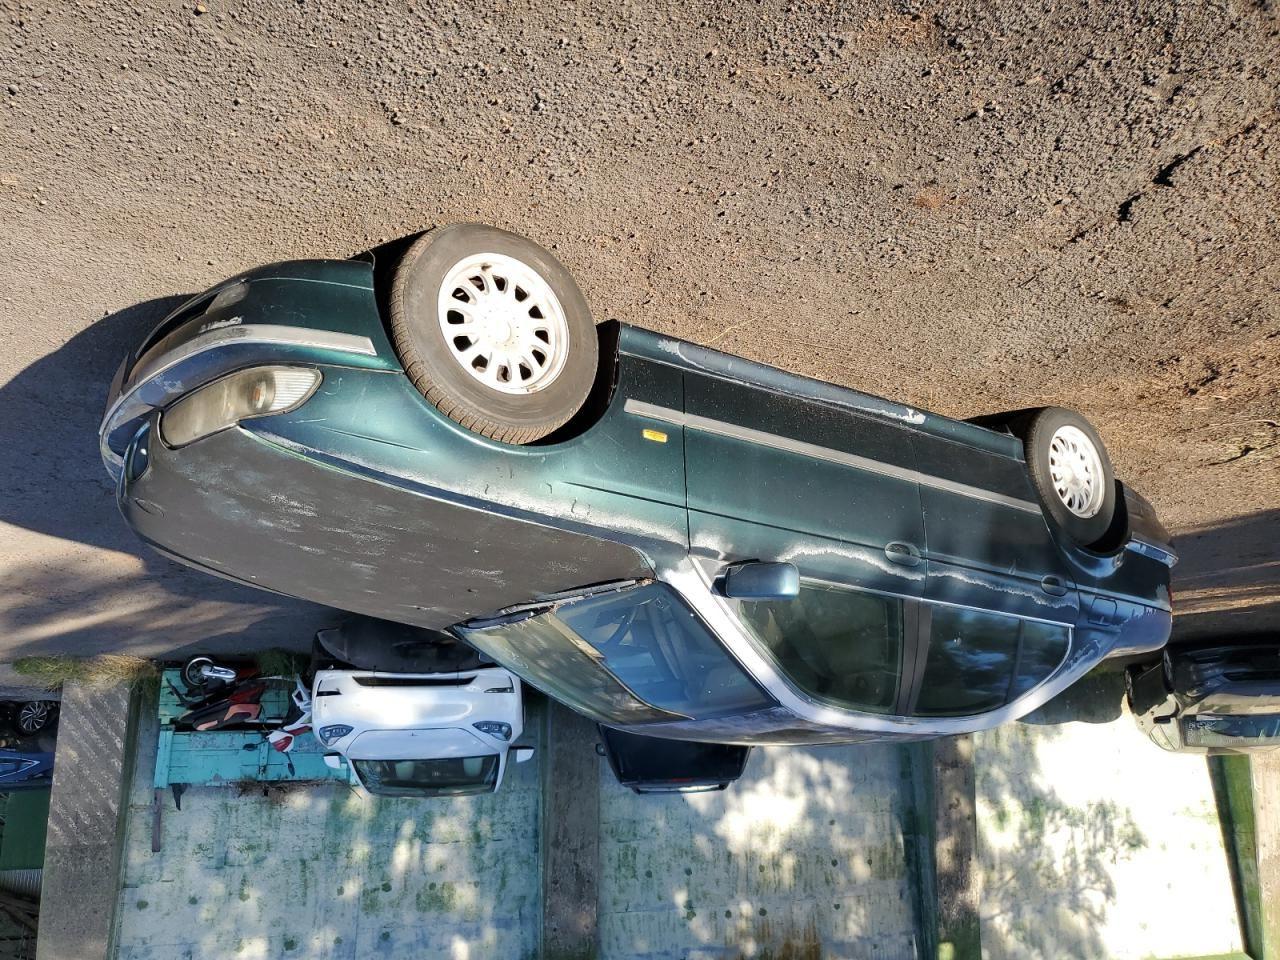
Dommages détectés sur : capot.
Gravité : mineur